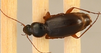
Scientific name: Synuchus impunctatus
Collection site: Bartlett Experimental Forest NEON (BART), plot BART_068